Royal Asiatic Society of Great Britain and Ireland

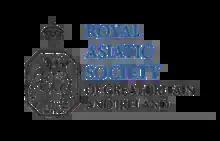

The Royal Asiatic Society of Great Britain and Ireland, commonly known as the Royal Asiatic Society, was established, according to its royal charter of 11 August 1824, to further "the investigation of subjects connected with and for the encouragement of science, literature and the arts in relation to Asia." From its incorporation the society has been a forum, through lectures, its journal, and other publications, for scholarship relating to Asian culture and society of the highest level. It is the United Kingdom's senior learned society in the field of Asian studies. Fellows of the society are elected regularly and include highly accomplished and notable scholars of Asian studies; they use the post-nominal letters FRAS.